Alifa

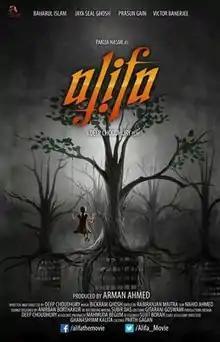

Alifa (Bengali: আলিফা) is an Indian Bengali drama feature film written and directed by Deep Choudhury and produced by Arman Ahmed. It stars Baharul Islam and Jaya Seal.